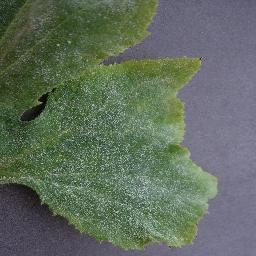
Label: Squash___Powdery_mildew